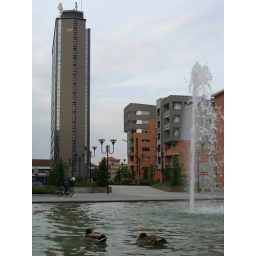
Due anatre hanno trovato casa in periferia a Torino. Two ducks found a home in the suburbs of Turin.